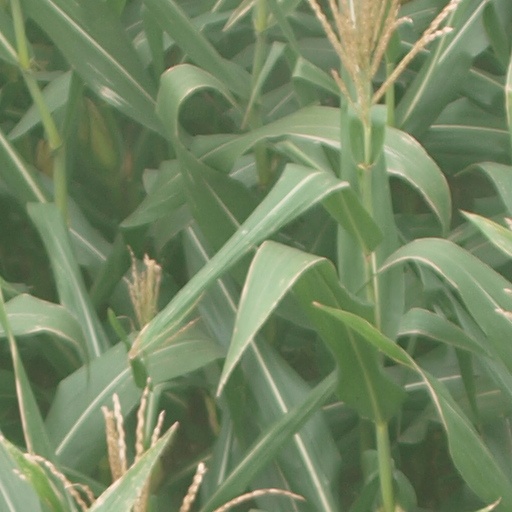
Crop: maize; corn